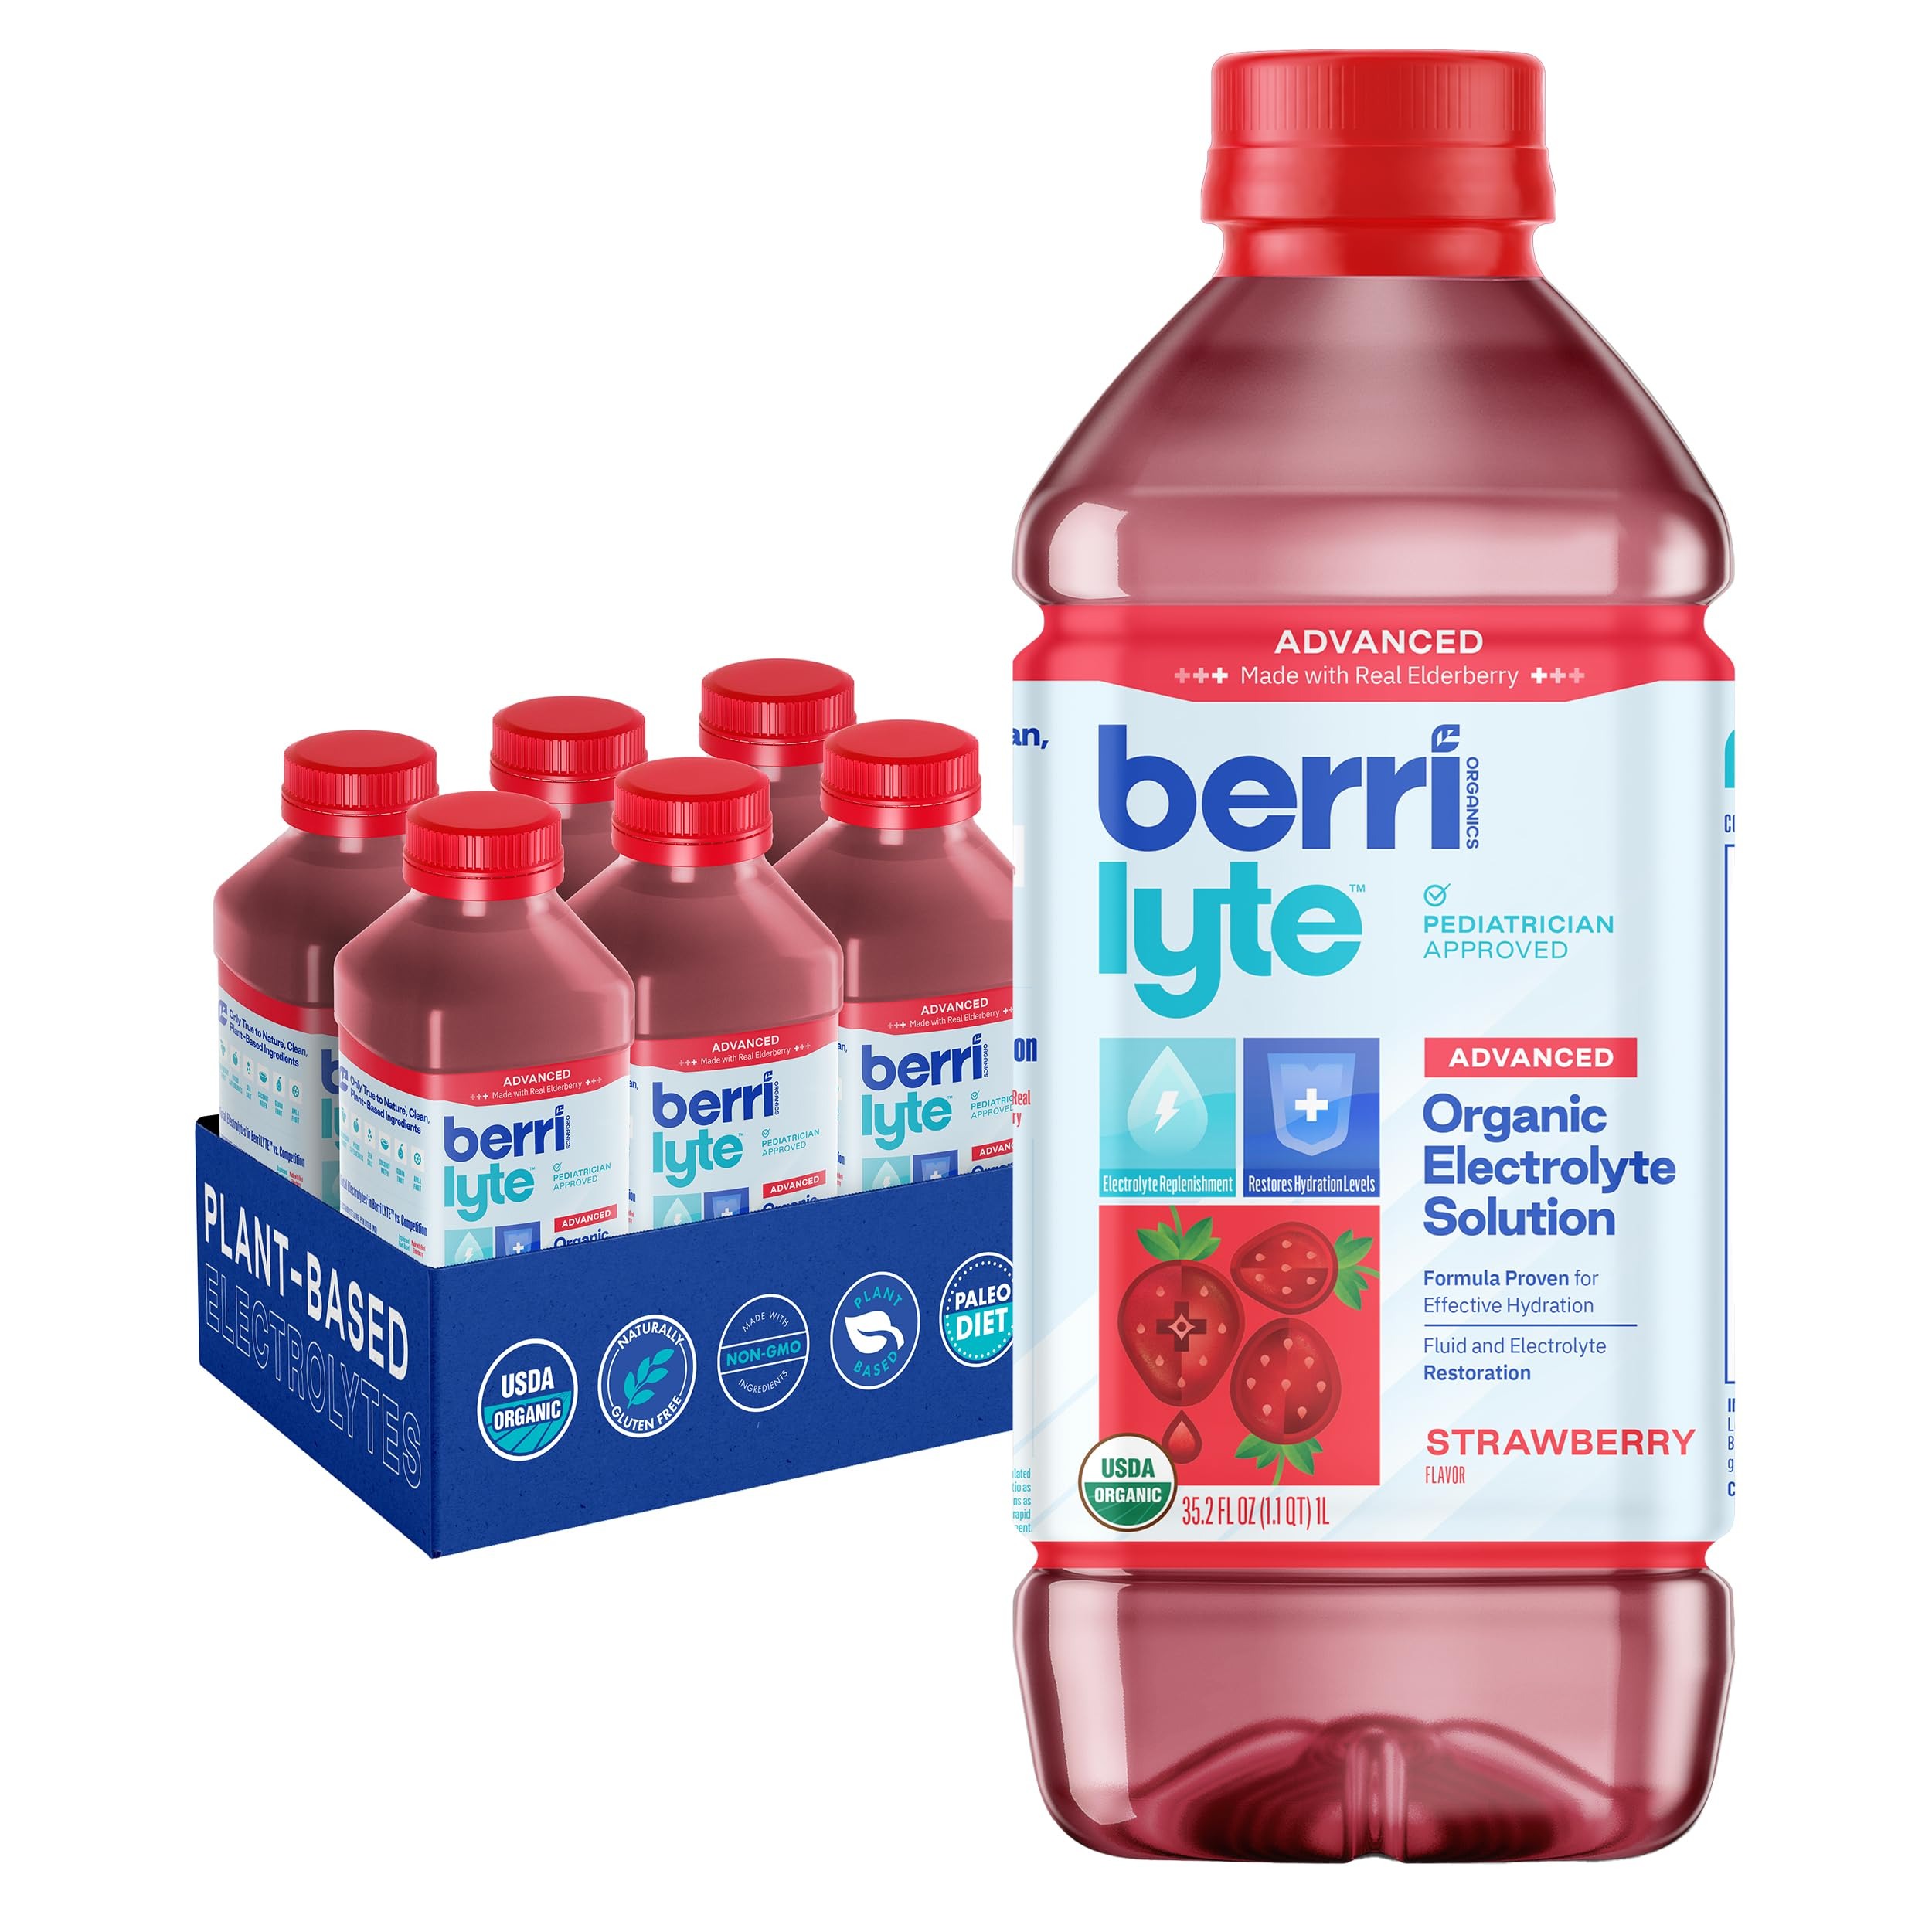
Item Name: Berri Lyte Advanced Plant Based Organic Electrolyte Solution – Pediatric Rehydration Drink – Natural Sugar Strawberry Flavor, 1 L, 6 ct
Bullet Point 1: PLANT BASED & ORGANIC: Berri Lyte is the world’s first plant based, USDA certified organic oral electrolyte solution, with zero artificial ingredients, preservatives or artificial flavors
Bullet Point 2: PEDIATRICIAN APPROVED: From stomach flu and food poisoning to heat exhaustion and travel sickness; Berri Lyte is the easy way to give kids an electrolyte boost for rapid rehydration
Bullet Point 3: NATURAL ELECTROLYTES: No synthetic electrolytes here, just plant-based natural nutrients; this electrolyte solution is made with Organic Coconut Water, Organic Guava and Premium Sea Salt
Bullet Point 4: NO ARTIFICIAL SWEETNERS: We know you want your little one to feel better fast, but without unhealthy artificial sweeteners; Delivering delicious nutrition with organic coconut water, organic sweet potato juice, organic maqui superberries, organic and guava, are examples of our premium ingredients
Bullet Point 5: DELICIOUS STRAWBERRY FLAVOR & REAL ELDERBERRY: No flavorless liquids or yucky powders, just fresh and fruity drinks; this superberry solution has rich, deep flavor and is packed with nutrients along with the power of real elderberry. Unlike the over-processed alternatives on the market, our electrolyte solution focuses on flavorful ingredients found in nature
Value: 1.0
Unit: Fl Oz

Price: 72.02